Lake Man

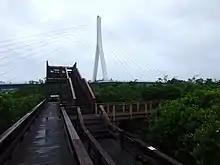
A view of the bird viewing hut and the Toyomio bridge from the boardwalk at the Manko Waterbird & Wetland Center

Deposition of sediments and the worsening of water quality due to the influx of wastewater are among the problems facing these wetlands.